History of India–Japan relations

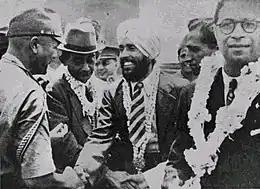
Major Iwaichi Fujiwara of Japan greets Captain Mohan Singh of the First Indian National Army, April 1942.

Subhas Chandra Bose, who led the Azad Hind, a nationalist movement which aimed to end British rule in India through military means, used Japanese sponsorship to form the Azad Hind Fauj or "Indian National Army" (INA). The INA was composed mainly of former prisoners of war from the Indian Army who had been captured by the Japanese after the fall of Singapore. They joined primarily because of the very harsh, often fatal conditions in Japanese POW camps. The INA also recruited volunteers from Indian expatriates in Southeast Asia. Bose was eager for the INA to participate in any invasion of India and persuaded several Japanese that a victory such as Mutaguchi anticipated would lead to the collapse of British rule in India. The idea that their western boundary would be controlled by a more friendly government was attractive to the Japanese. Japan never expected India to be part of its Greater East Asia Co-Prosperity Sphere.